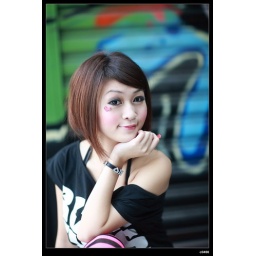
Weisi dressed cool and sexy clothing to show the fashion style in Simen street of Taipei that was charming